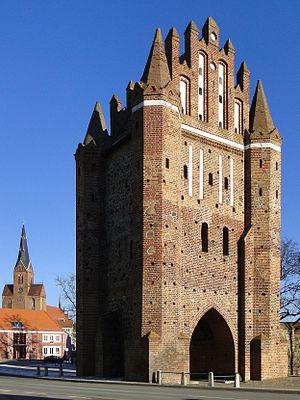
Friedland est une ville historique en Allemagne, située dans le Land de Mecklembourg-Poméranie-Occidentale et l'arrondissement du Plateau des lacs mecklembourgeois. C'est le chef-lieu du Amt de Frieland.